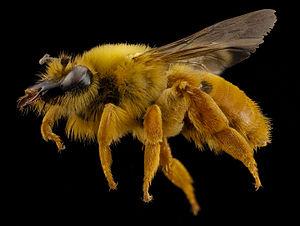
Les Diphaglossinae forment une sous-famille d'insectes hyménoptères de la super-famille des Apoidea et de la famille des Colletidae.